Chumming

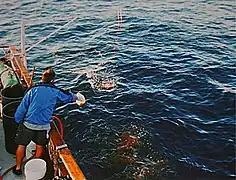
Chumming the water for great white sharks at Guadalupe Island

Chumming ( from Powhatan) is the blue water fishing practice of throwing meat-based groundbait called "chum" into the water in order to lure various marine animals (usually large game fish) to a designated fishing ground, so the target animals are more easily caught by hooking or spearing. Chums typically consist of fresh chunks of fish meat with bone and blood, the scent of which attracts predatory fish, particularly sharks, billfishes, tunas and groupers. In the past, the chum contents have also been made from "offal", the otherwise rejected or unwanted parts of slaughtered animals such as internal organs.